Second French intervention in Mexico

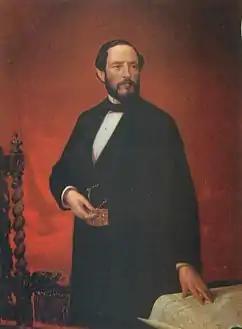
Juan Prim

The pretext for intervention came in July 1861, when Mexican president Benito Juárez placed a moratorium on foreign debt payments and expelled all remaining Spanish diplomats (the ambassador had been withdrawn over unpaid debt claims already in 1857), as he accused the Spanish of having supported the Conservatives in the Reform War. In response, Spain, France, and a reluctant United Kingdom agreed to the Convention of London to ensure that debt repayments would be forthcoming. On 14 December, Spanish general Juan Prim occupied Mexico's main port, Veracruz, with 6,200 Spanish soldiers from Cuba. 2,000 French and 700 British forces joined them on 7 January 1862. Historians have considered Prim, who was given powers as minister plenipotentiary to negotiate with the Mexican government, an unusual choice to lead the intervention. While well-regarded by the people and in military circles for his experience as governor of Puerto Rico, observer in the Crimean War, and leader in the Moroccan War, he was also of liberal tendency and married to a Mexican citizen, Francisca de Agüero, who was related to a member of Juárez's government.